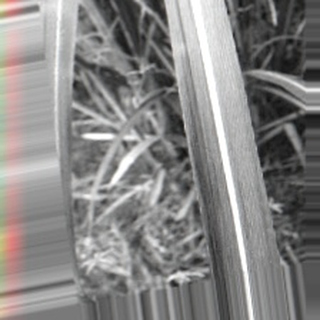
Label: sugarcane_bacterial_blight